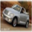
Label: automobile